Filippo Paladino

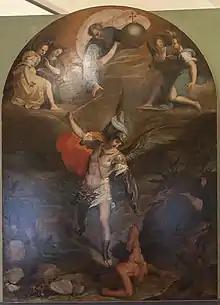
"San Michele Arcangelo", Galleria regionale di «Palazzo Abatellis»

He was born near Florence, in Tuscany, and remained there until , when he was imprisoned and subsequently exiled to Malta. From there he moved to Sicily, where he was active the rest of his life. He painted an altarpiece for the church of Sant'Ignazio all'Olivella, two altarpieces for the church of San Gregorio Magno, Vizzini, and two altarpieces for the church of San Giorgio dei Genovesi, Palermo.